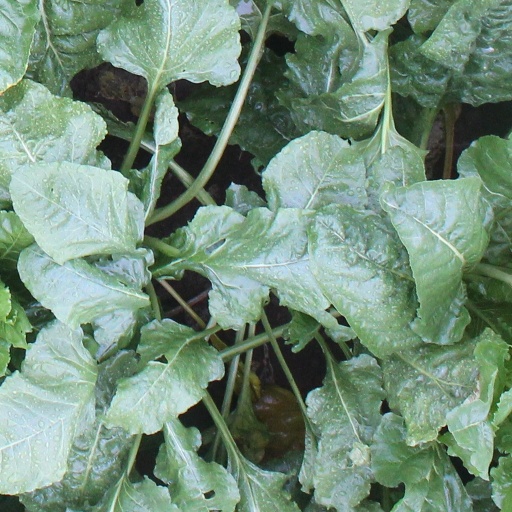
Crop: sugar beet